Between the Devil

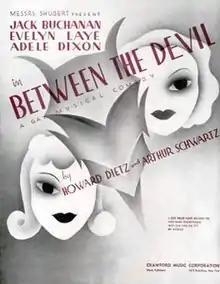
Sheet music cover (cropped)

Between the Devil is a musical comedy with book and lyrics by Howard Dietz and music by Arthur Schwartz.